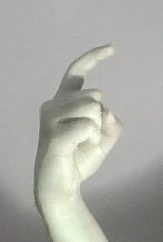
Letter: ra